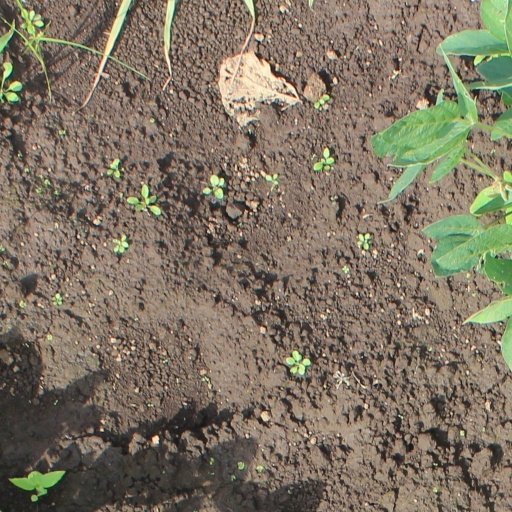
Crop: soybean